Annelie Grund

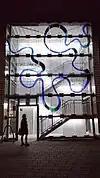
The blue band of the river Panke. Project of glass art in Bernau, 2012

She implemented many projects of glass art which are displayed in public, mostly made of glass, but also of steel and stone, painted windowpanes in churches and freestanding objects of glass and glassware paintings.